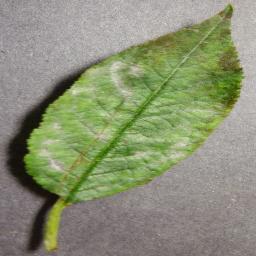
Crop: cherry
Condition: (including_sour)_powdery_mildew